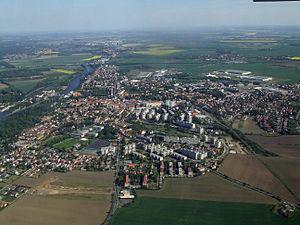
Brandýs nad Labem-Stará Boleslav est une ville du district de Prague-Est, dans la région de Bohême-Centrale, en République tchèque. Sa population s'élevait à 19 255 habitants en 2020.